UCK2

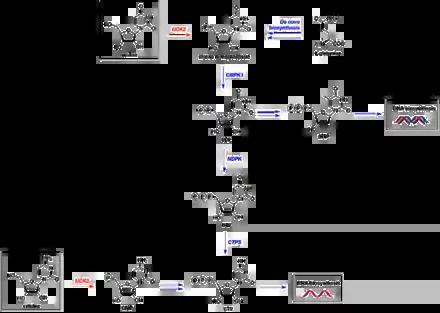

UCK2 is one of two human uridine-cytidine kinases. The other UCK protein is uridine-cytidine kinase 1, which shares about 70% sequence identity with UCK2. While UCK1 is expressed ubiquitously in a variety of healthy tissues including the liver, skeletal muscle, and heart, UCK2 has only been detected in placental tissue. UCK2, however, is of particular scientific interest due to its overexpression in tumor cell lines, which makes it a target in anti-cancer treatments.